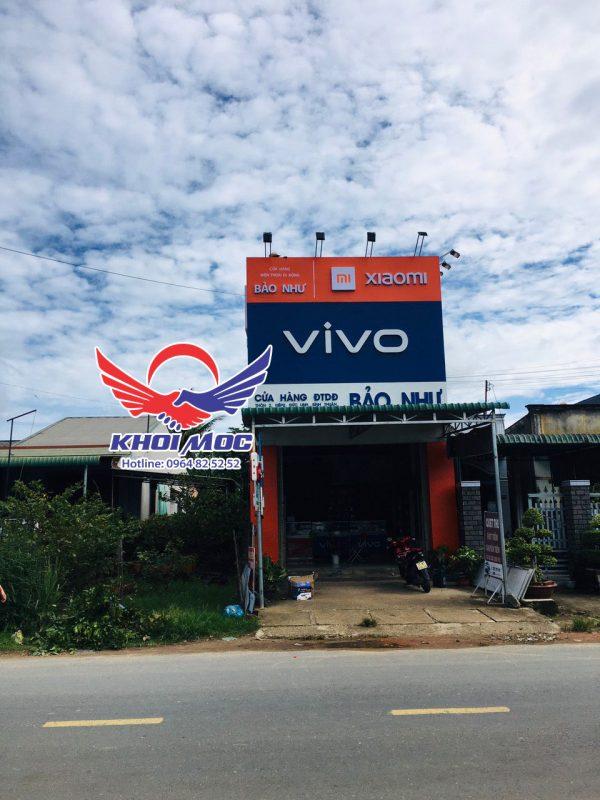
có một hàng cây xanh ở phía trước ngôi nhà bên trái